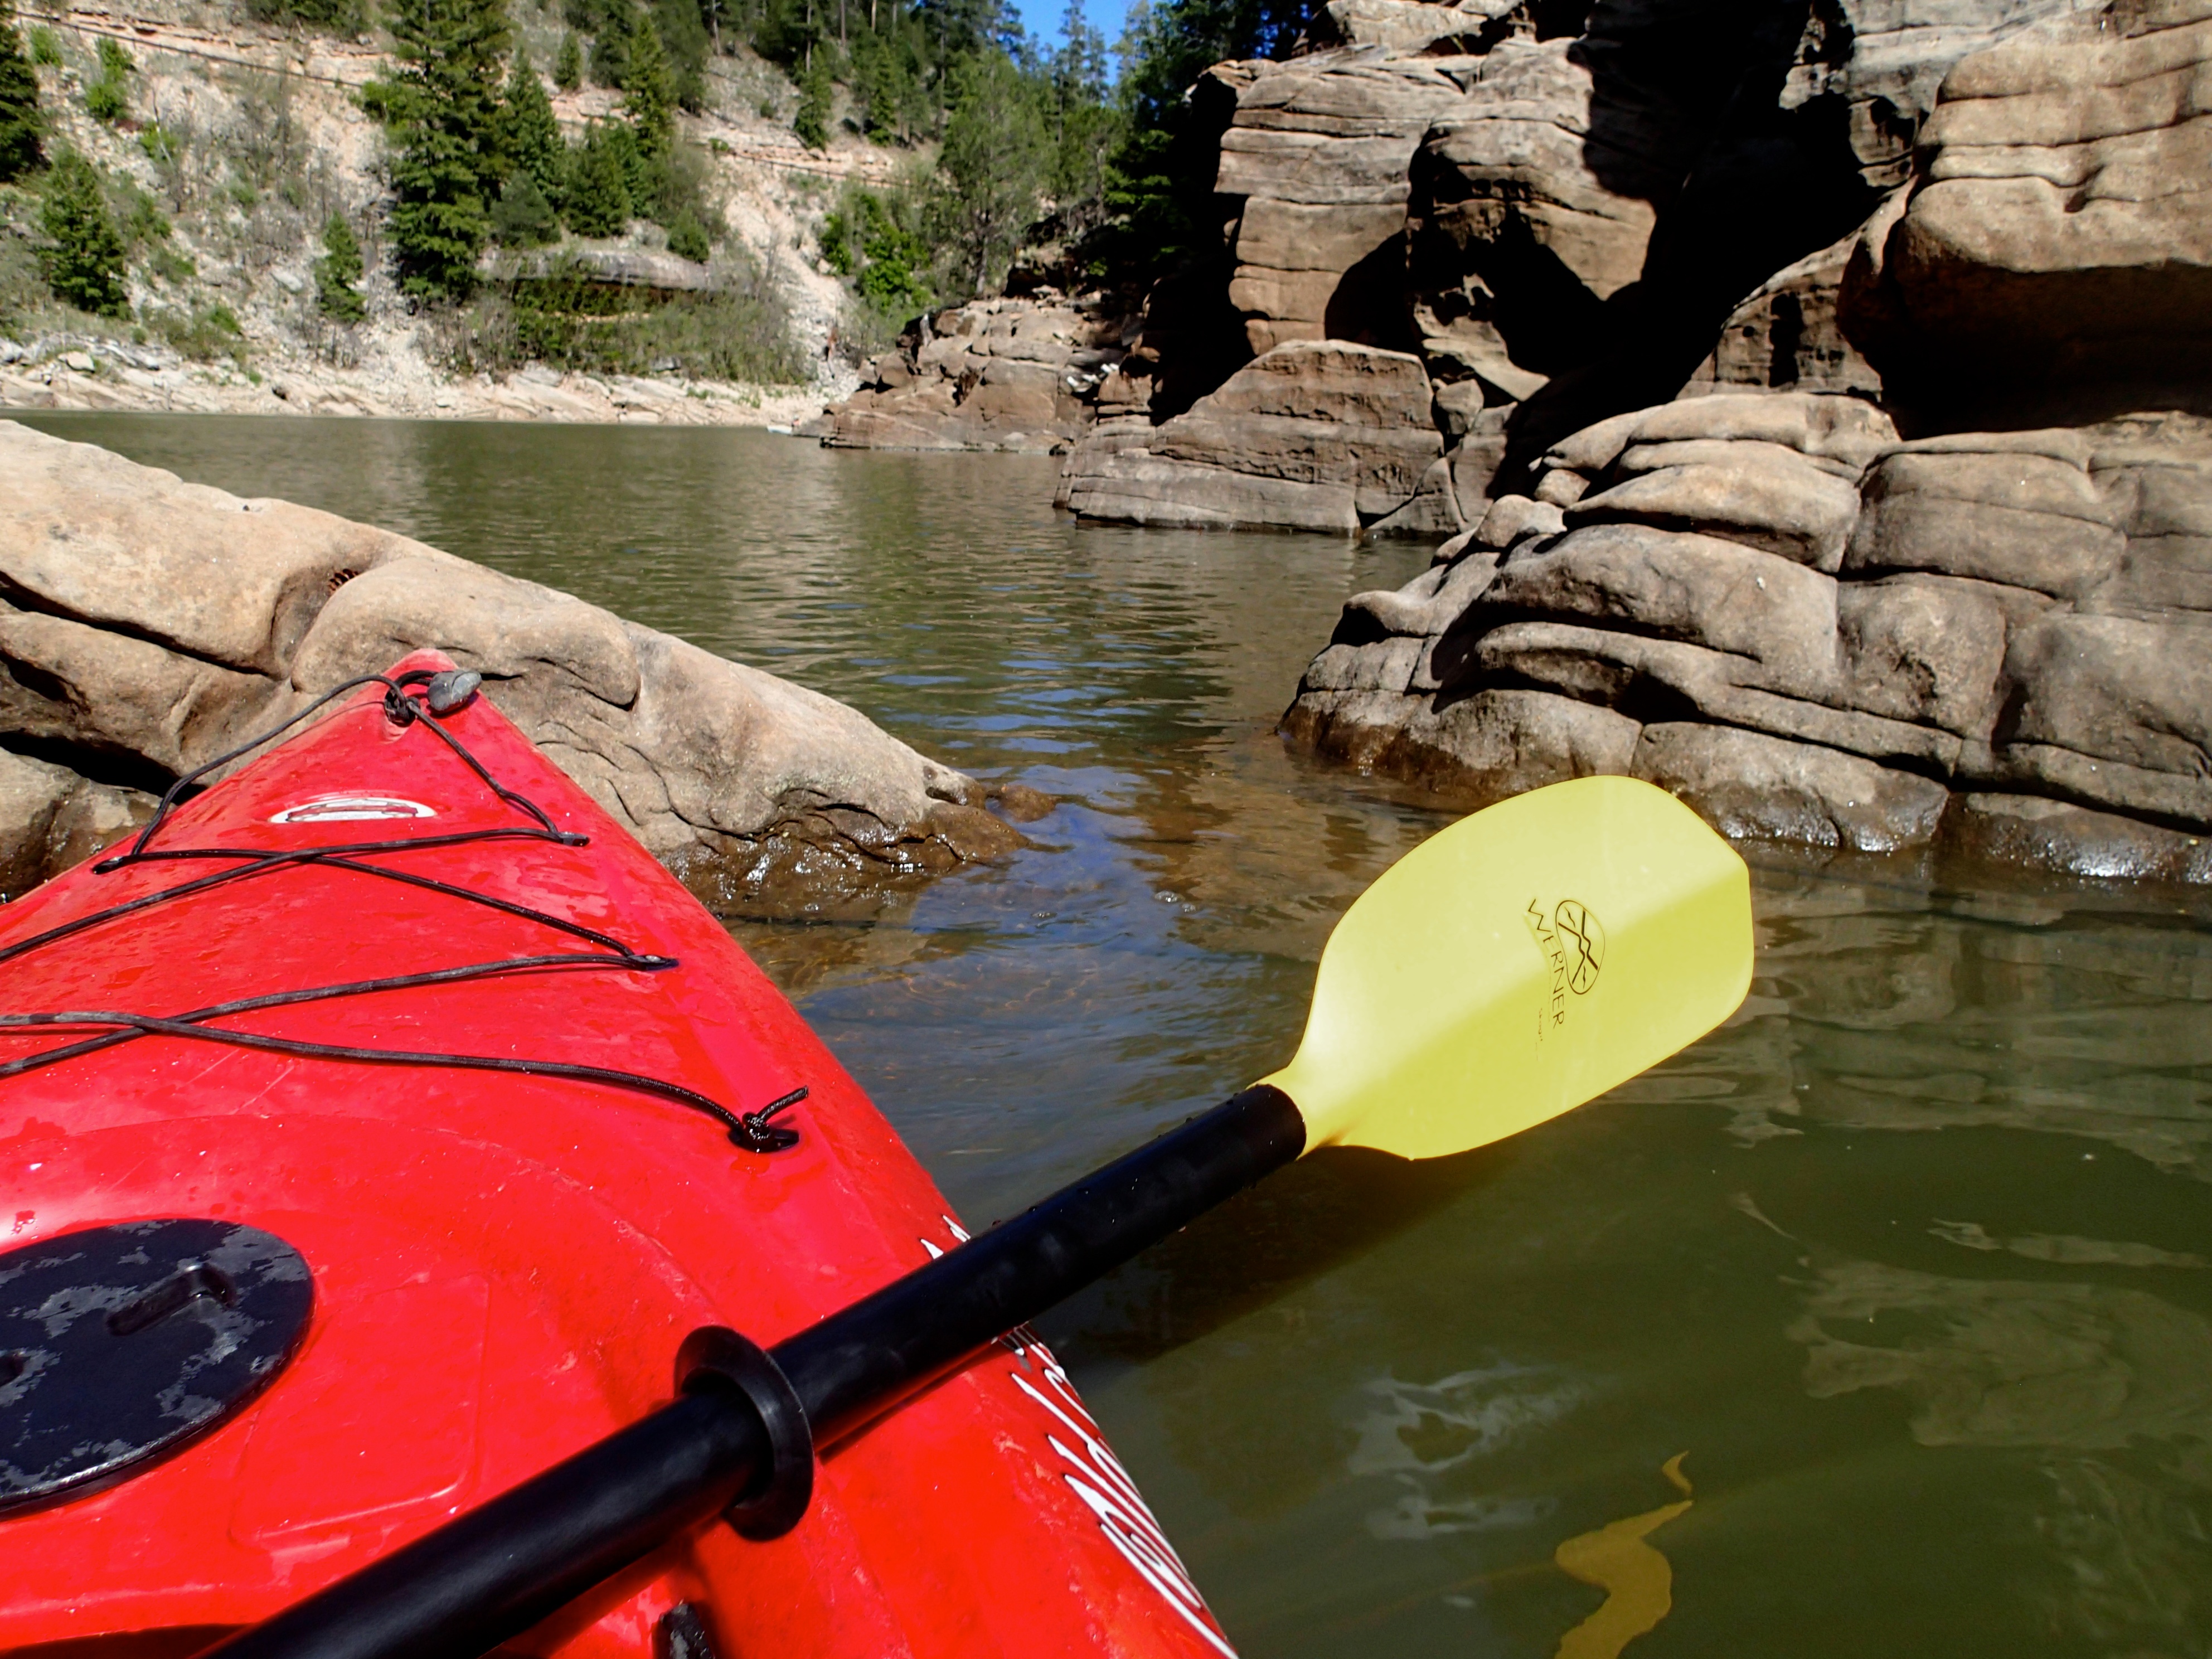
boat, paddle, vehicle, extreme sport, kayak, sports equipment, boating, kayaking, watercraft, canoeing, sea kayak, whitewater kayaking